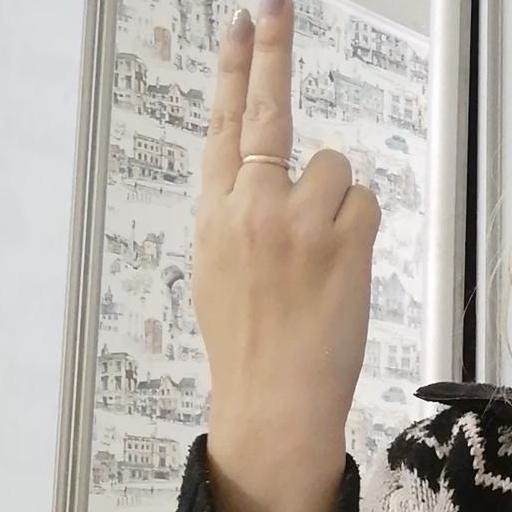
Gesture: two_up_inverted